No Way Out (2004)

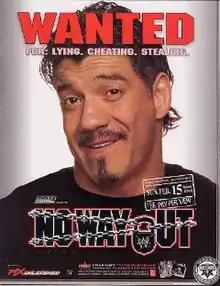
Promotional poster featuring Eddie Guerrero

The 2004 No Way Out was the sixth No Way Out professional wrestling pay-per-view (PPV) event produced by World Wrestling Entertainment (WWE). It was held exclusively for wrestlers from the promotion's SmackDown! brand division. The event took place on February 15, 2004, at the Cow Palace in Daly City, California. The event is best remembered for its final match, which saw Eddie Guerrero defeat WWE Champion Brock Lesnar to win the title, his top wrestling achievement before his death in 2005.